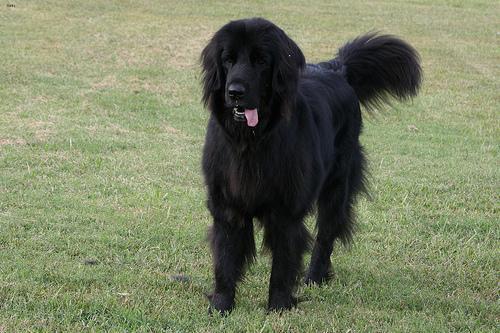
newfoundland